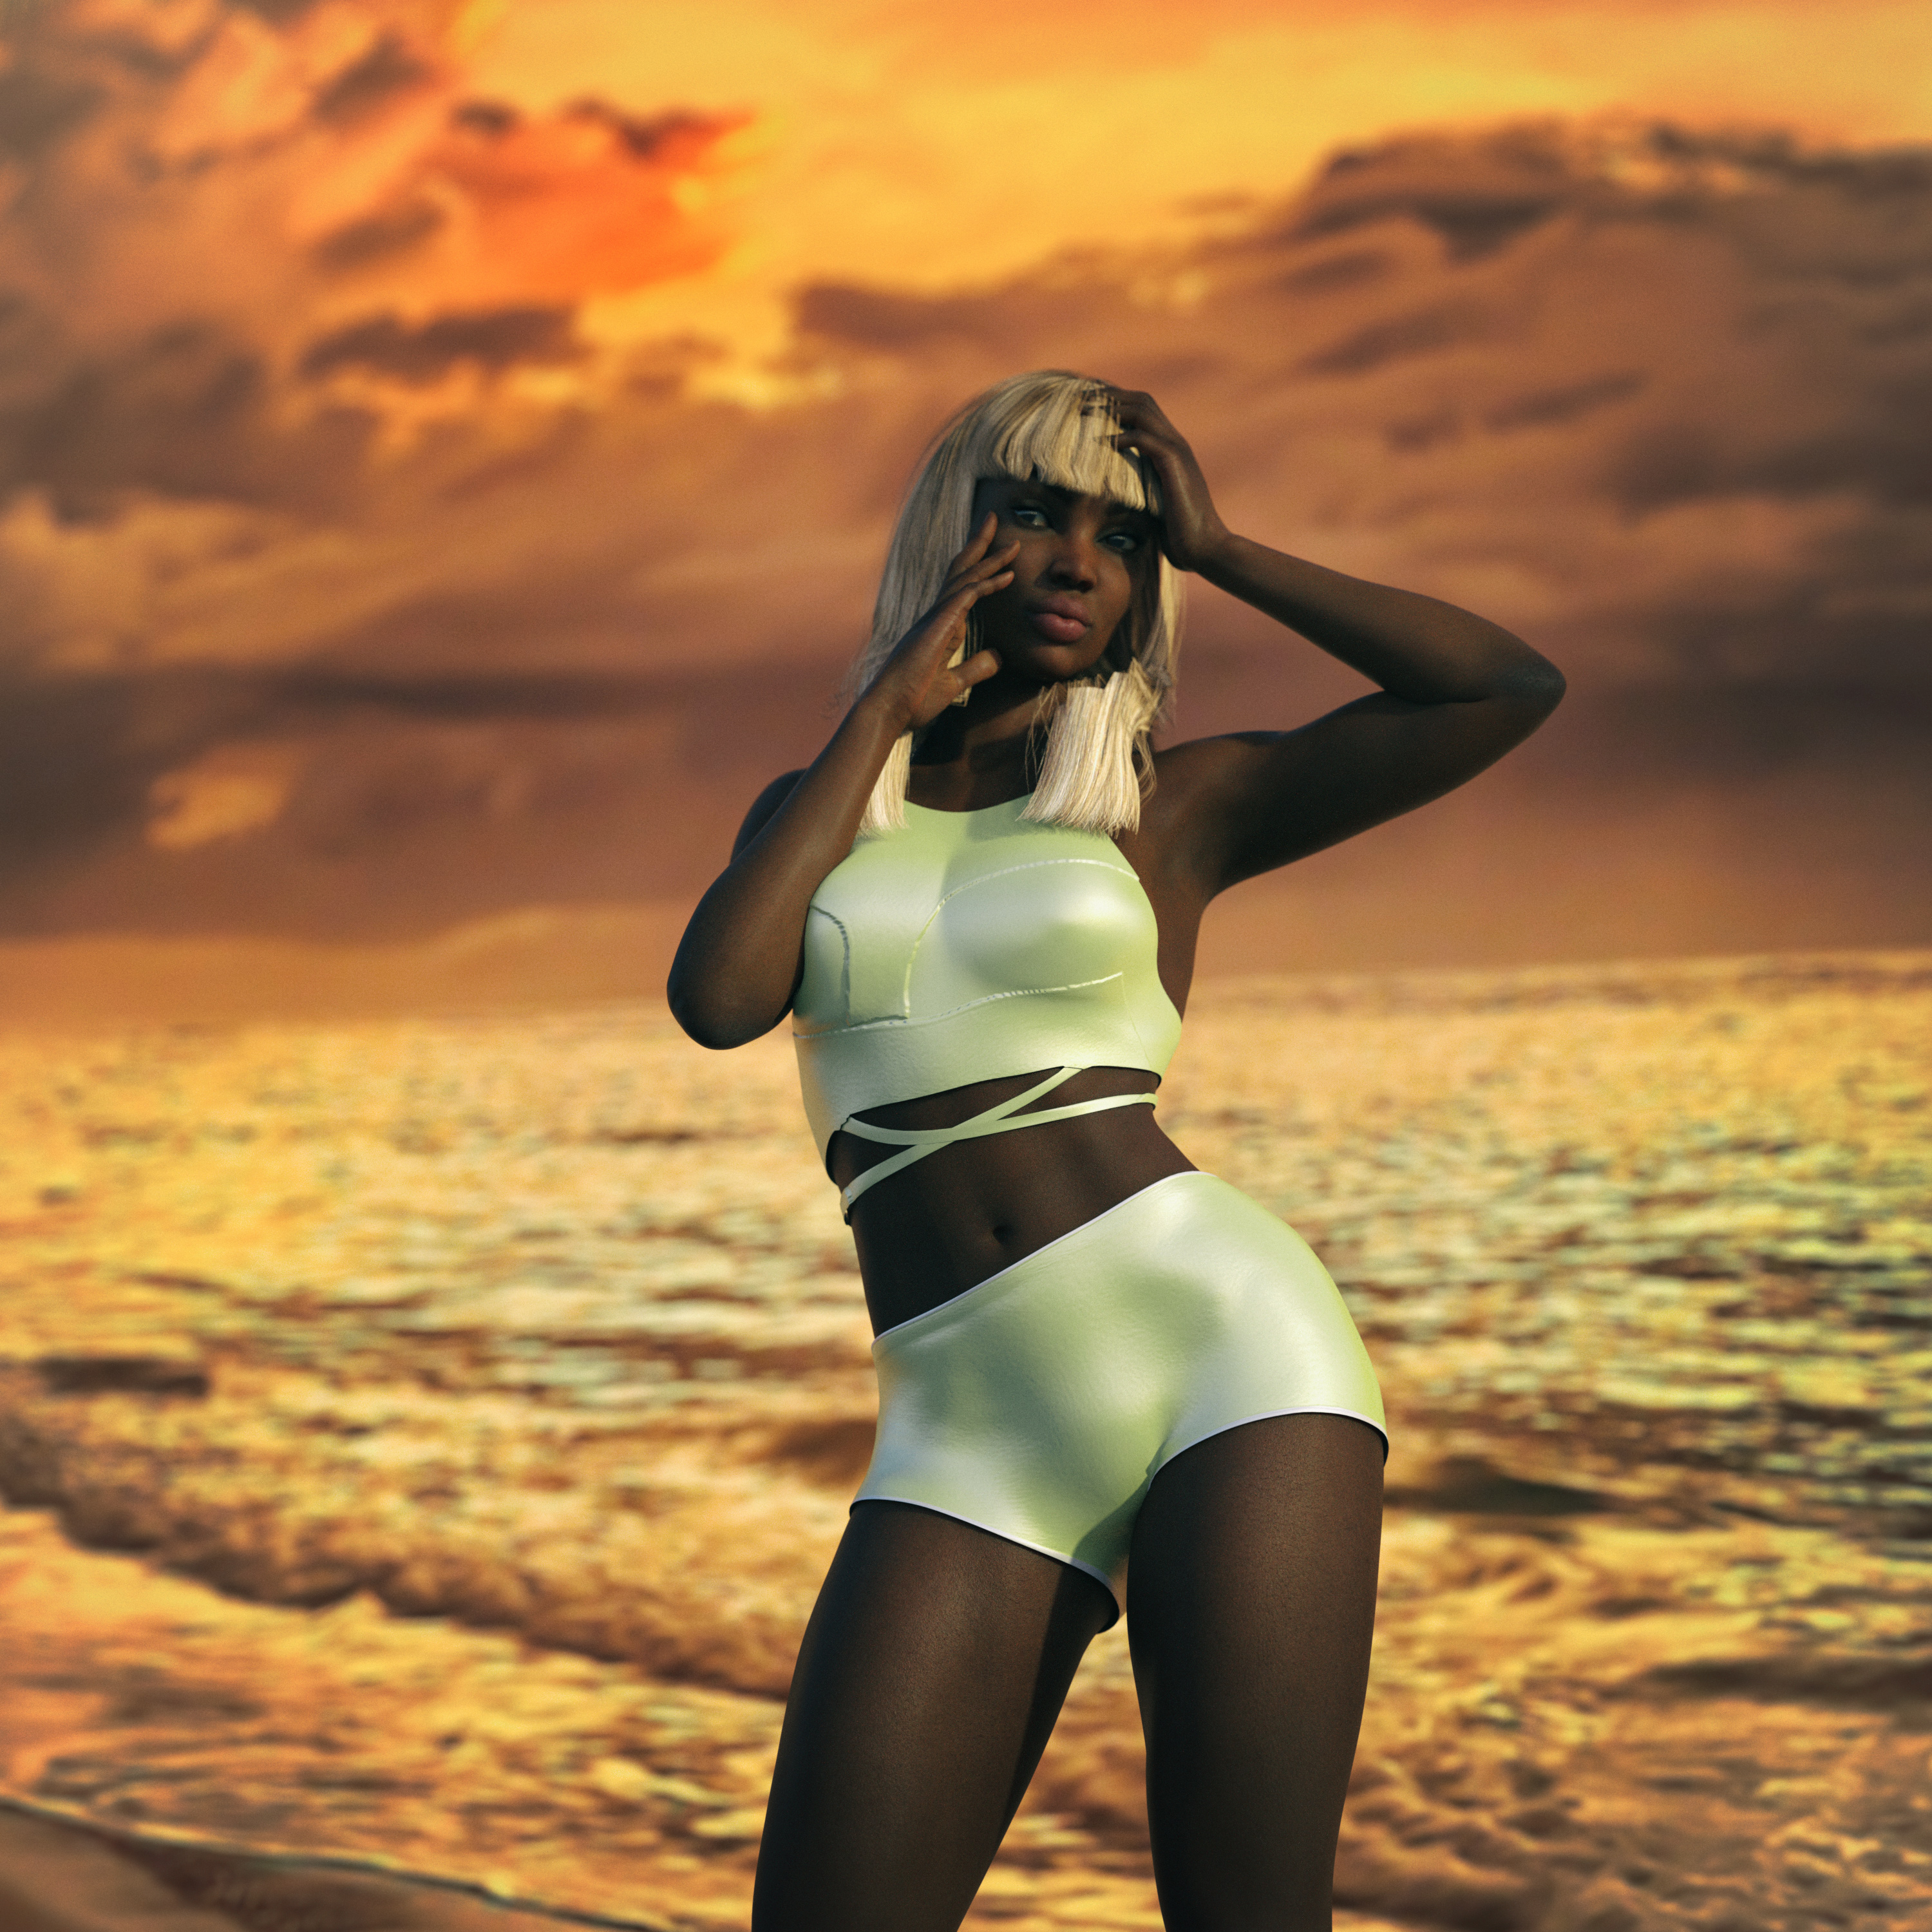
woman, background, girl, face, beauty, beautiful, portrait, hair, young, feminine, femininity, female, model, happy, view, thoughtful, swimwear, leg, sky, summer, thigh, sunlight, vacation, computer wallpaper, fun